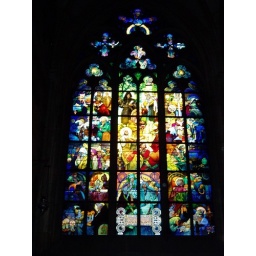
Stained glass window by the Czech artist Mucha in St. Vitus Cathedral.